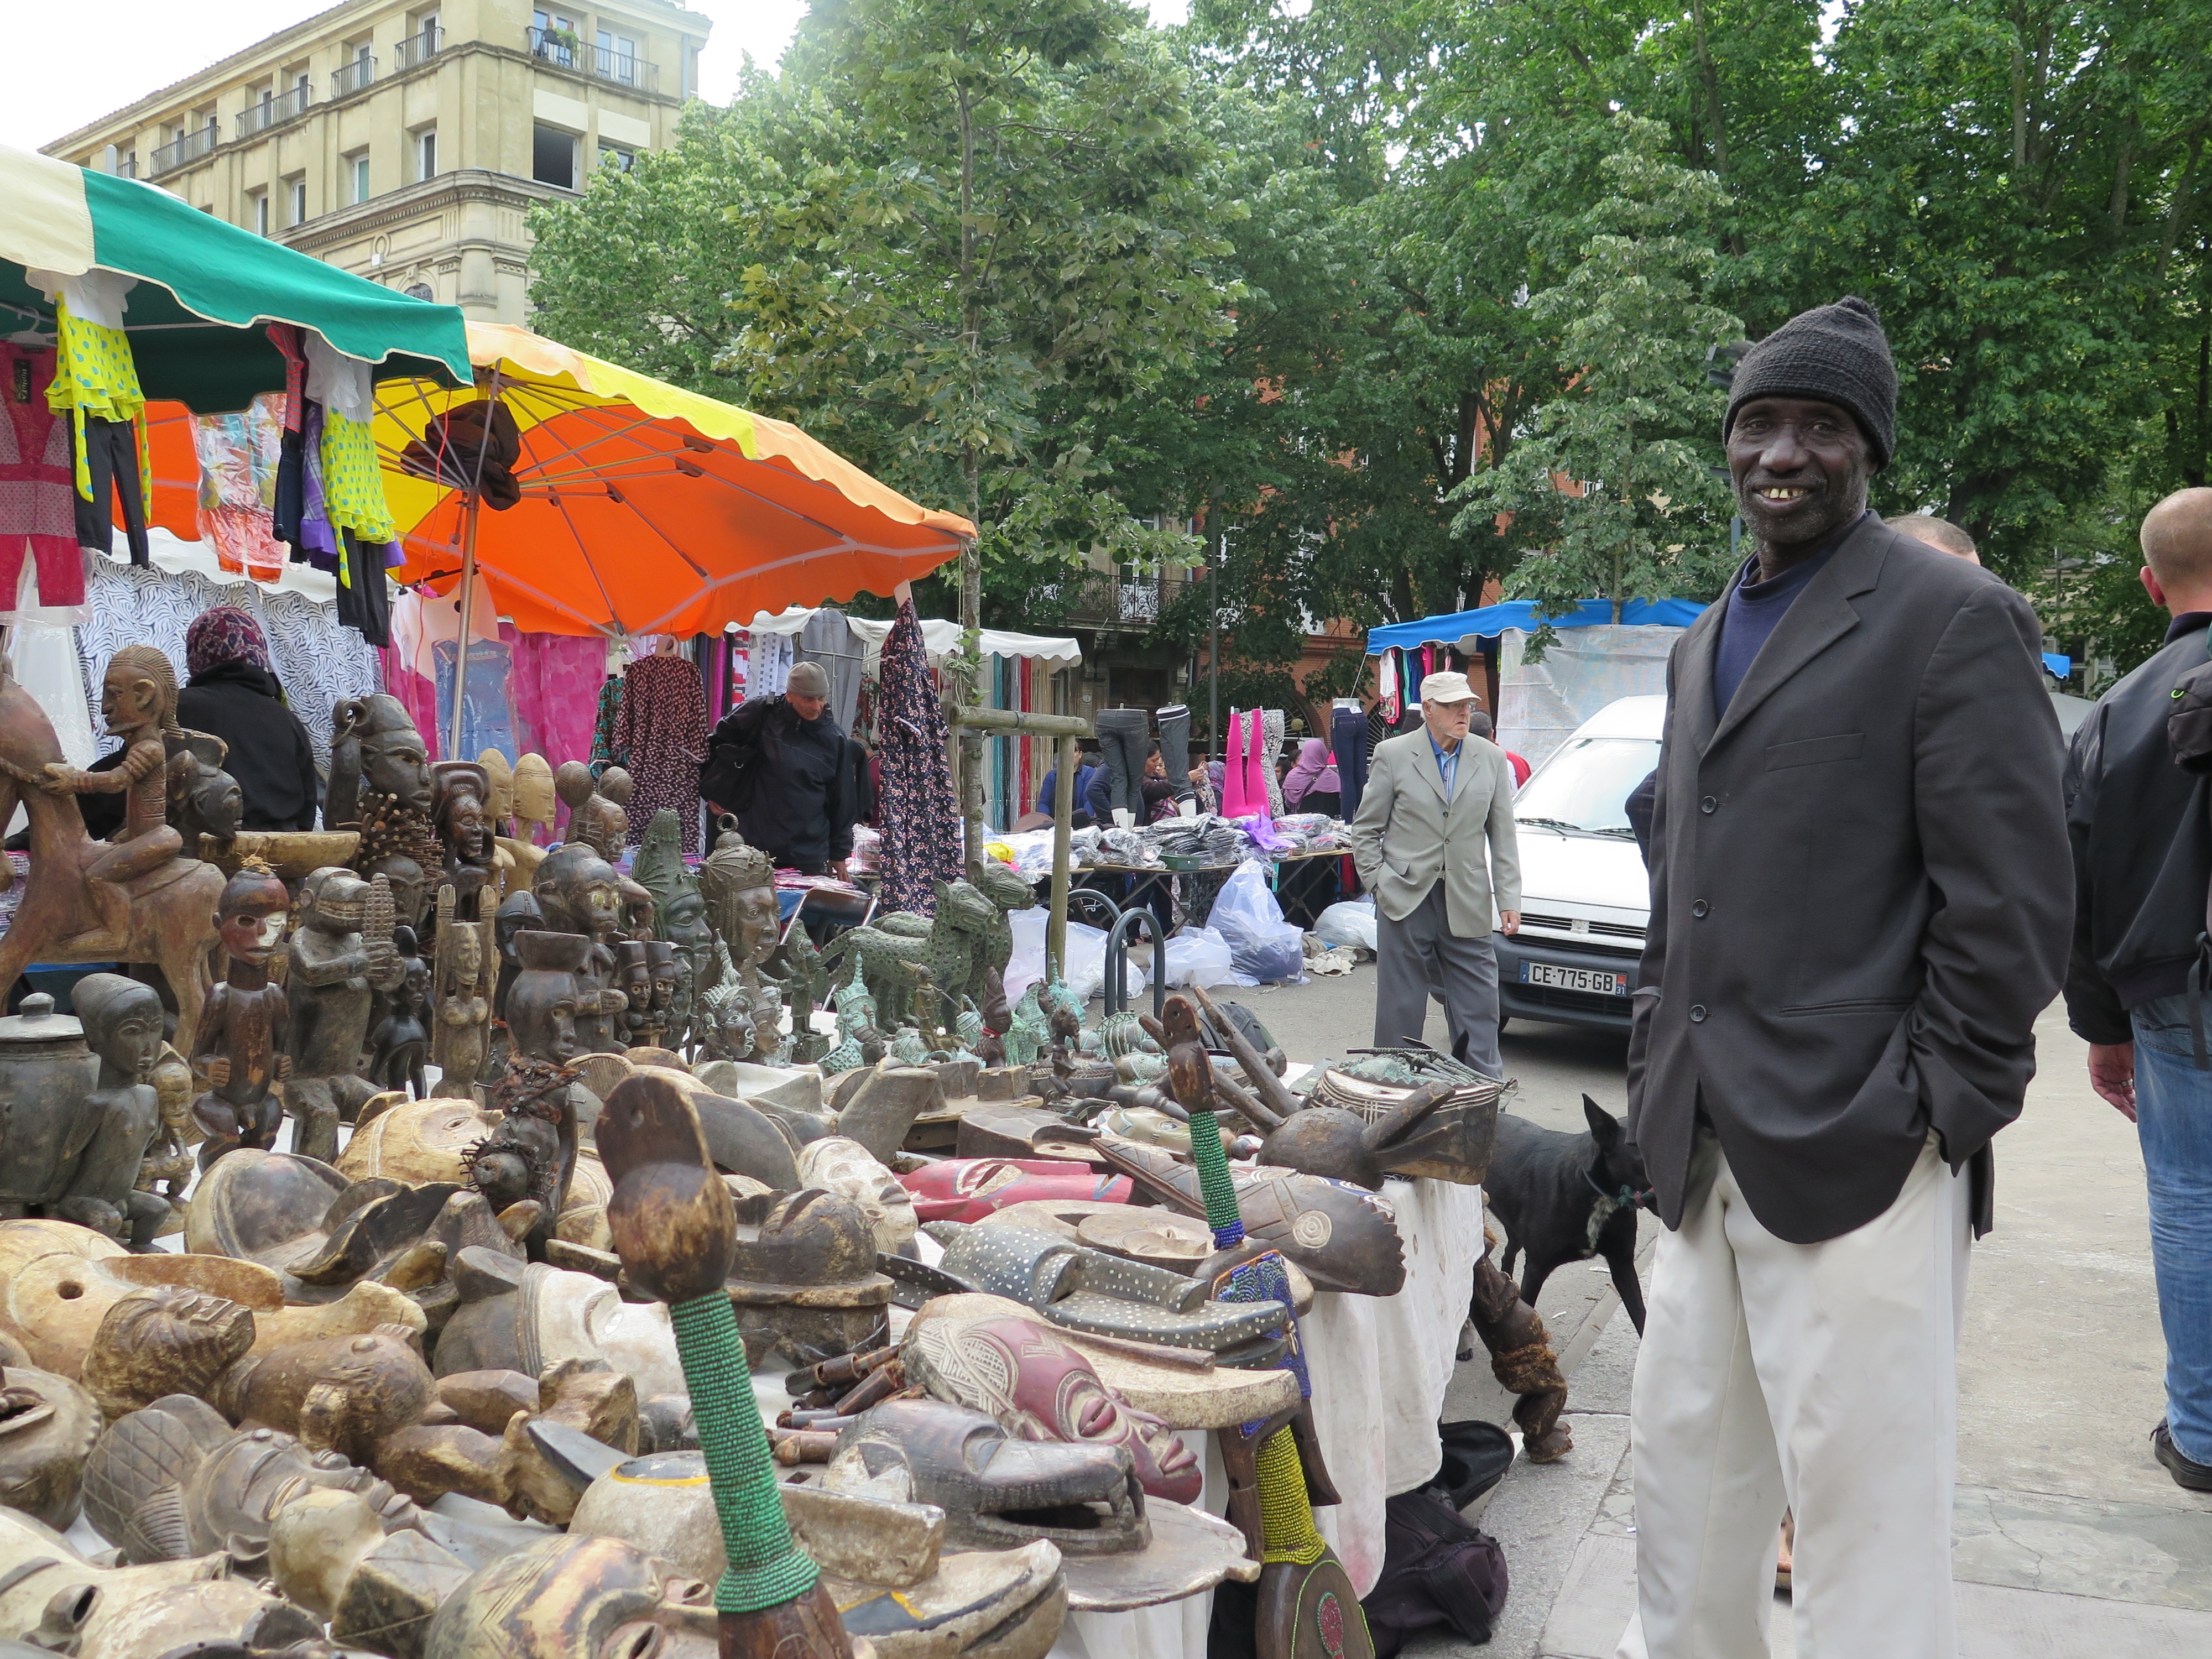
city, vendor, africa, human, bazaar, market, marketplace, public space, art, human settlement